Natasha Dupeyrón

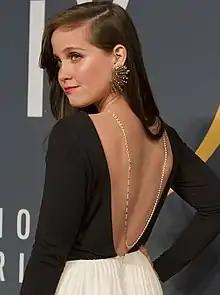
Dupeyrón in 2014

Natasha Elizabeth Dupeyrón Estrada (born 3 June 1991) is a Mexican actress. She has acted in various Mexican telenovelas since childhood.